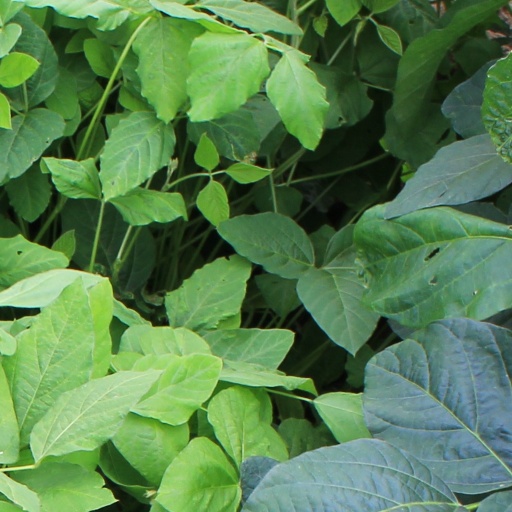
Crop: soybean